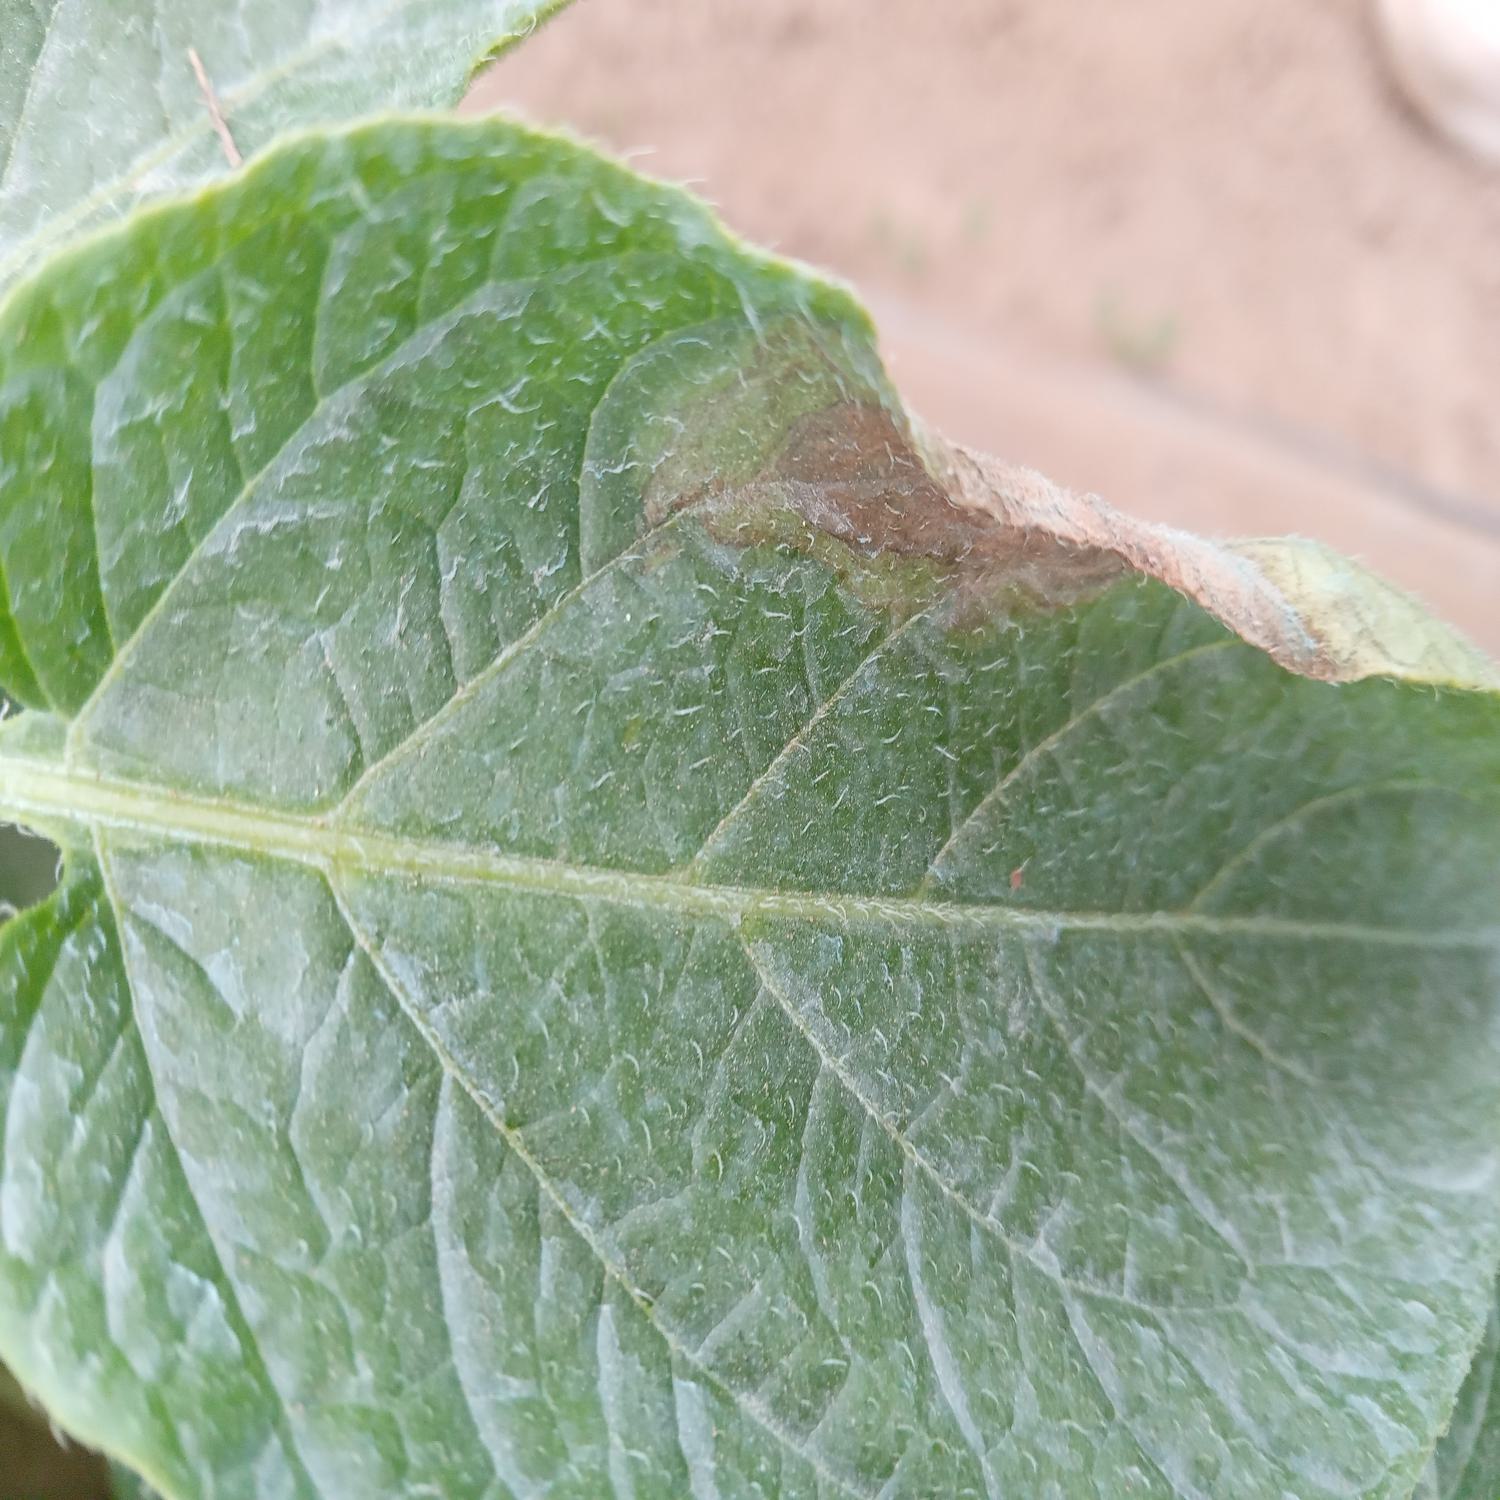
Label: Phytopthora